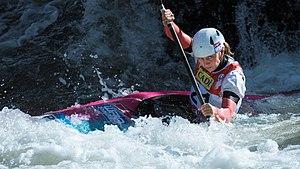
Natalia Pacierpnik durant le championnat du monde 2019 de canoë de slalom à La Seu d'Urgell, Espagne.
Natalia Pacierpnik, née le 14 août 1988 à Końskie, est une kayakiste polonaise pratiquant le slalom.